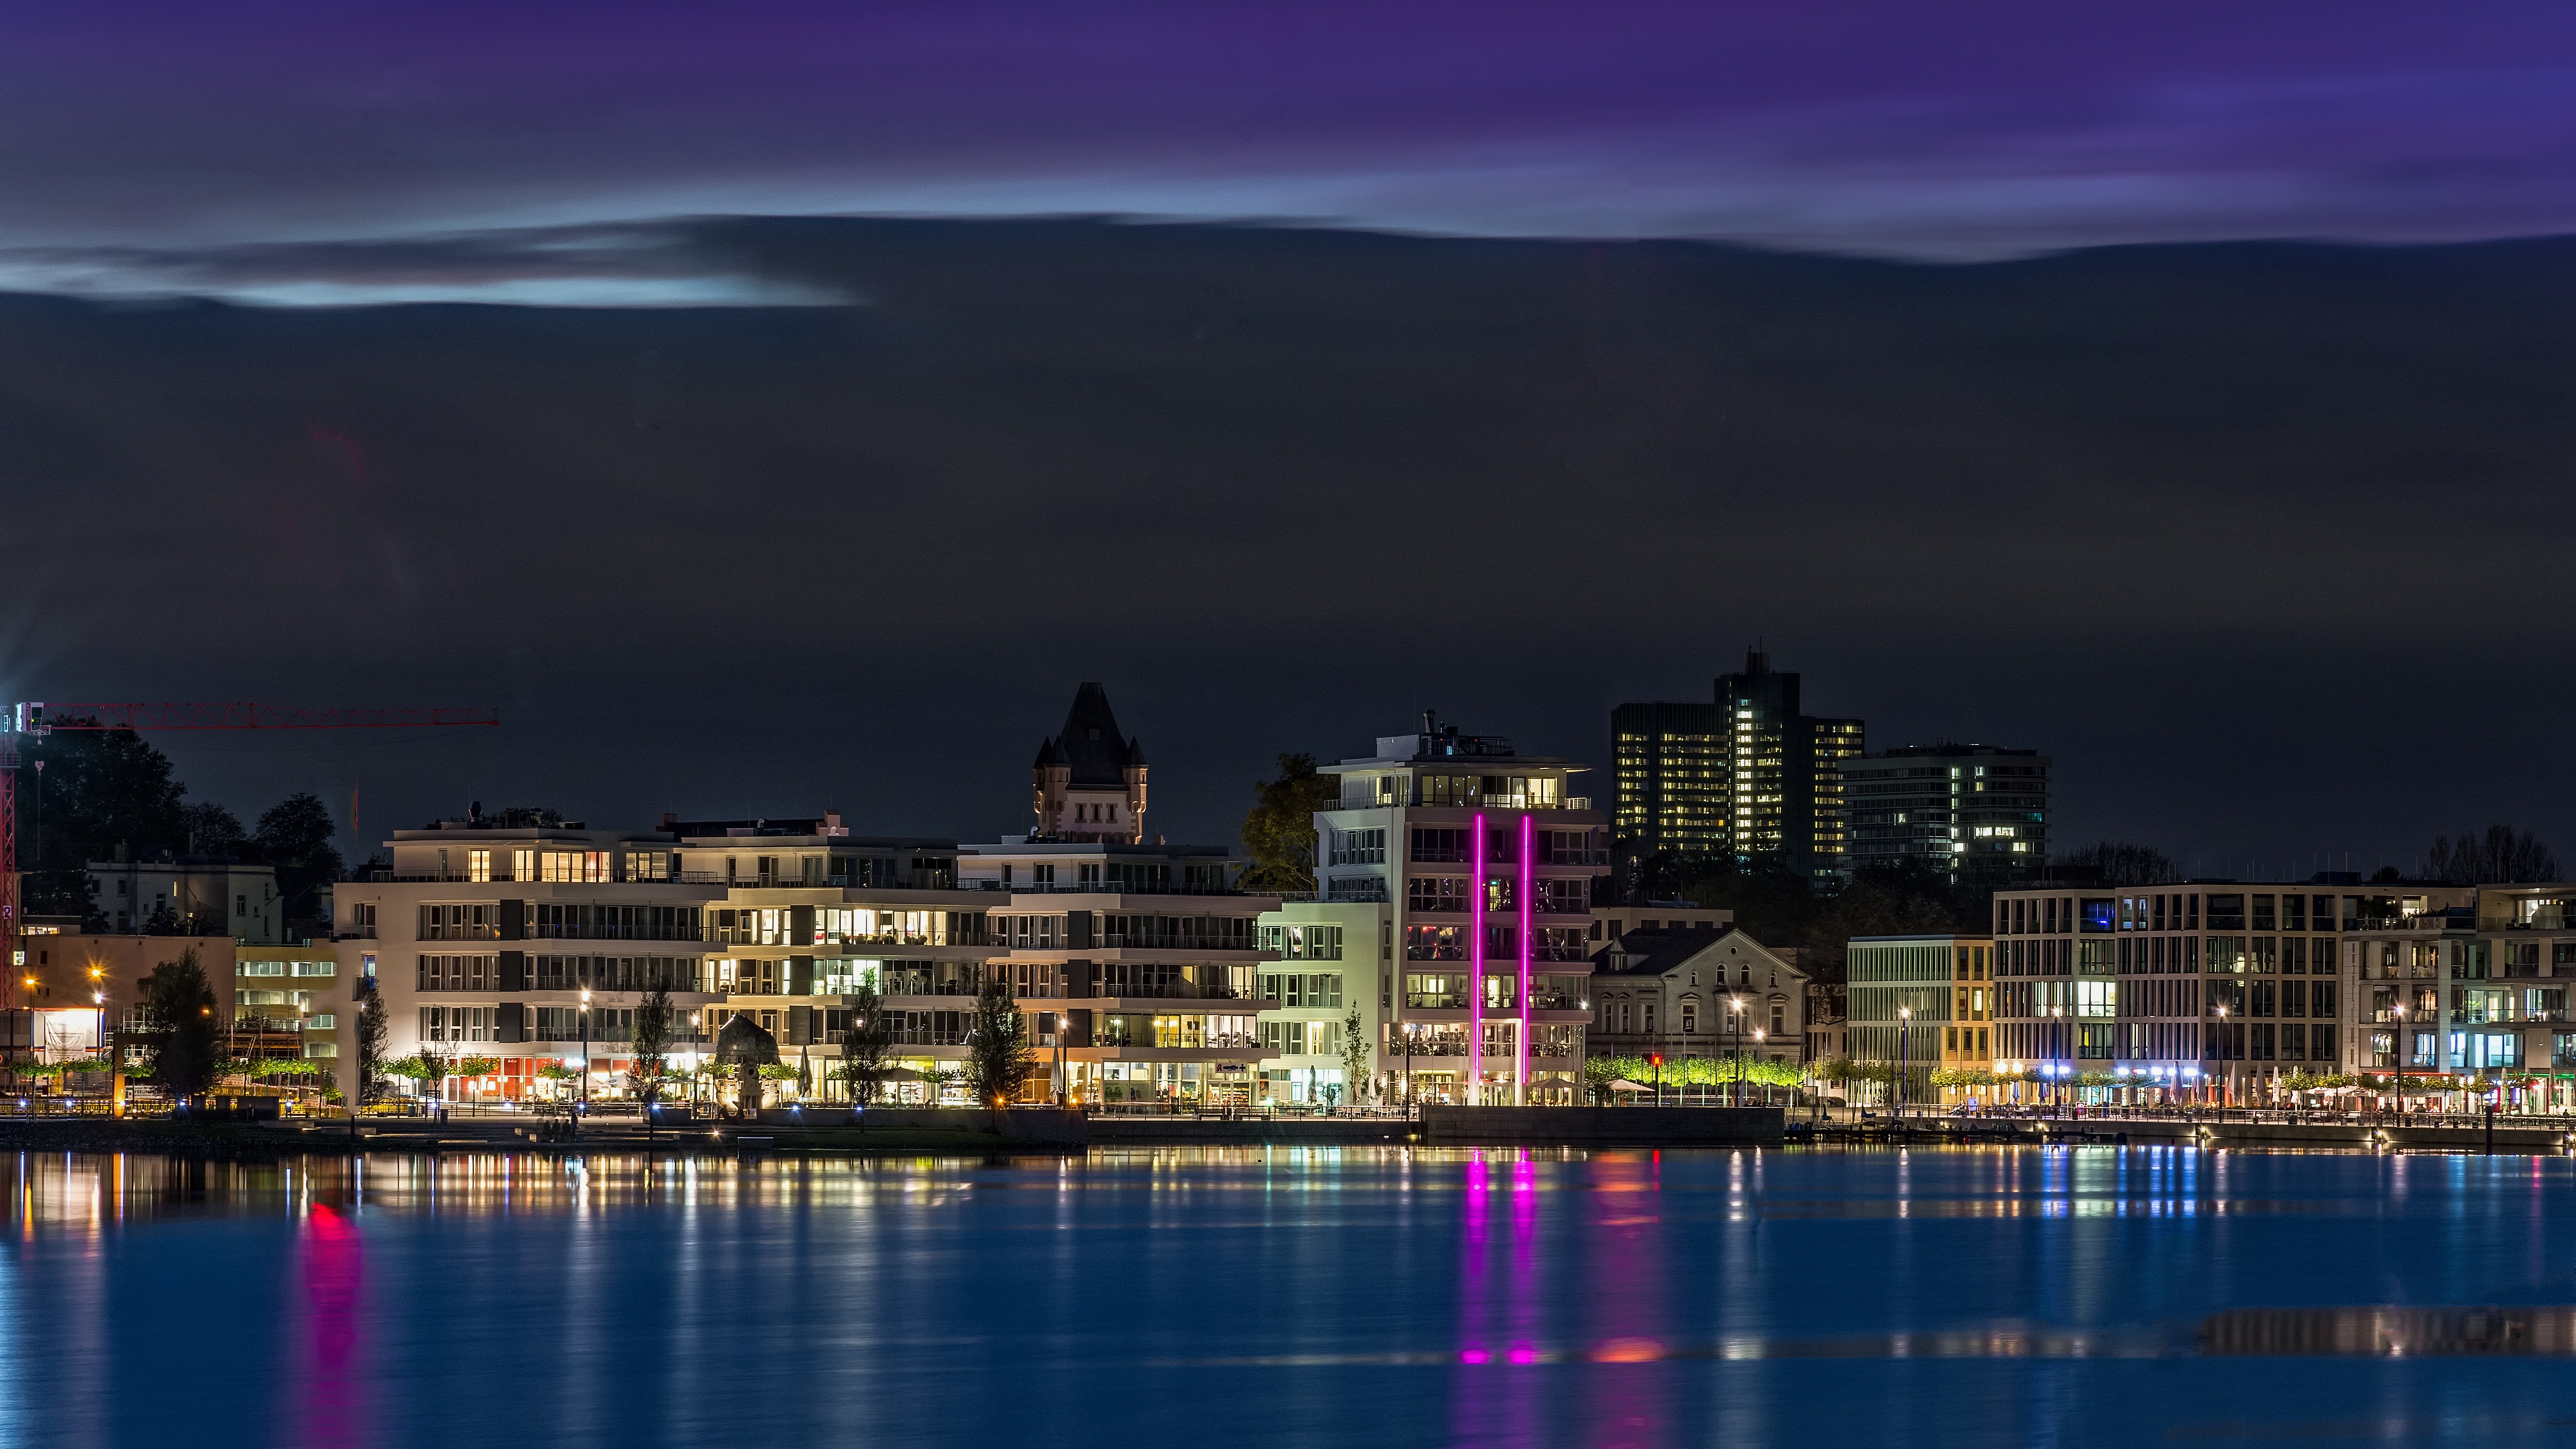
landscape, horizon, light, skyline, night, lake, dawn, city, skyscraper, cityscape, panorama, dusk, evening, reflection, reflections, mood, dortmund, abendstimmung, water sports, night photograph, phoenix lake, human settlement